Yasuhiro Oe

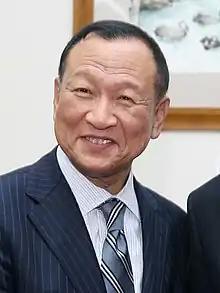
Oe in 2016

is a Japanese politician of the Liberal Democratic Party, a member of the House of Councillors in the Diet (national legislature).